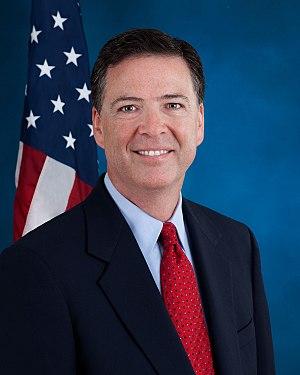
L'affaire du Russiagate est une affaire judiciaire et politique américaine aux multiples ramifications qui commence en septembre 2016. Elle se produit dans le cadre de soupçons de collusion entre la Russie et des membres de la campagne présidentielle de 2016 de Donald Trump, ainsi que d'interférence du président dans le déroulement de l’enquête. En 2019, le procureur spécial Robert Mueller fait état d’une ingérence russe dans l'élection présidentielle américaine de 2016 mais indique que son enquête n’a pas recueilli de preuves suffisantes pour établir une « collusion » entre la Russie et l'équipe de Donald Trump.
James Brien Comey, né le 14 décembre 1960 à Yonkers, est un avocat américain, directeur du Federal Bureau of Investigation du 4 septembre 2013 au 9 mai 2017.